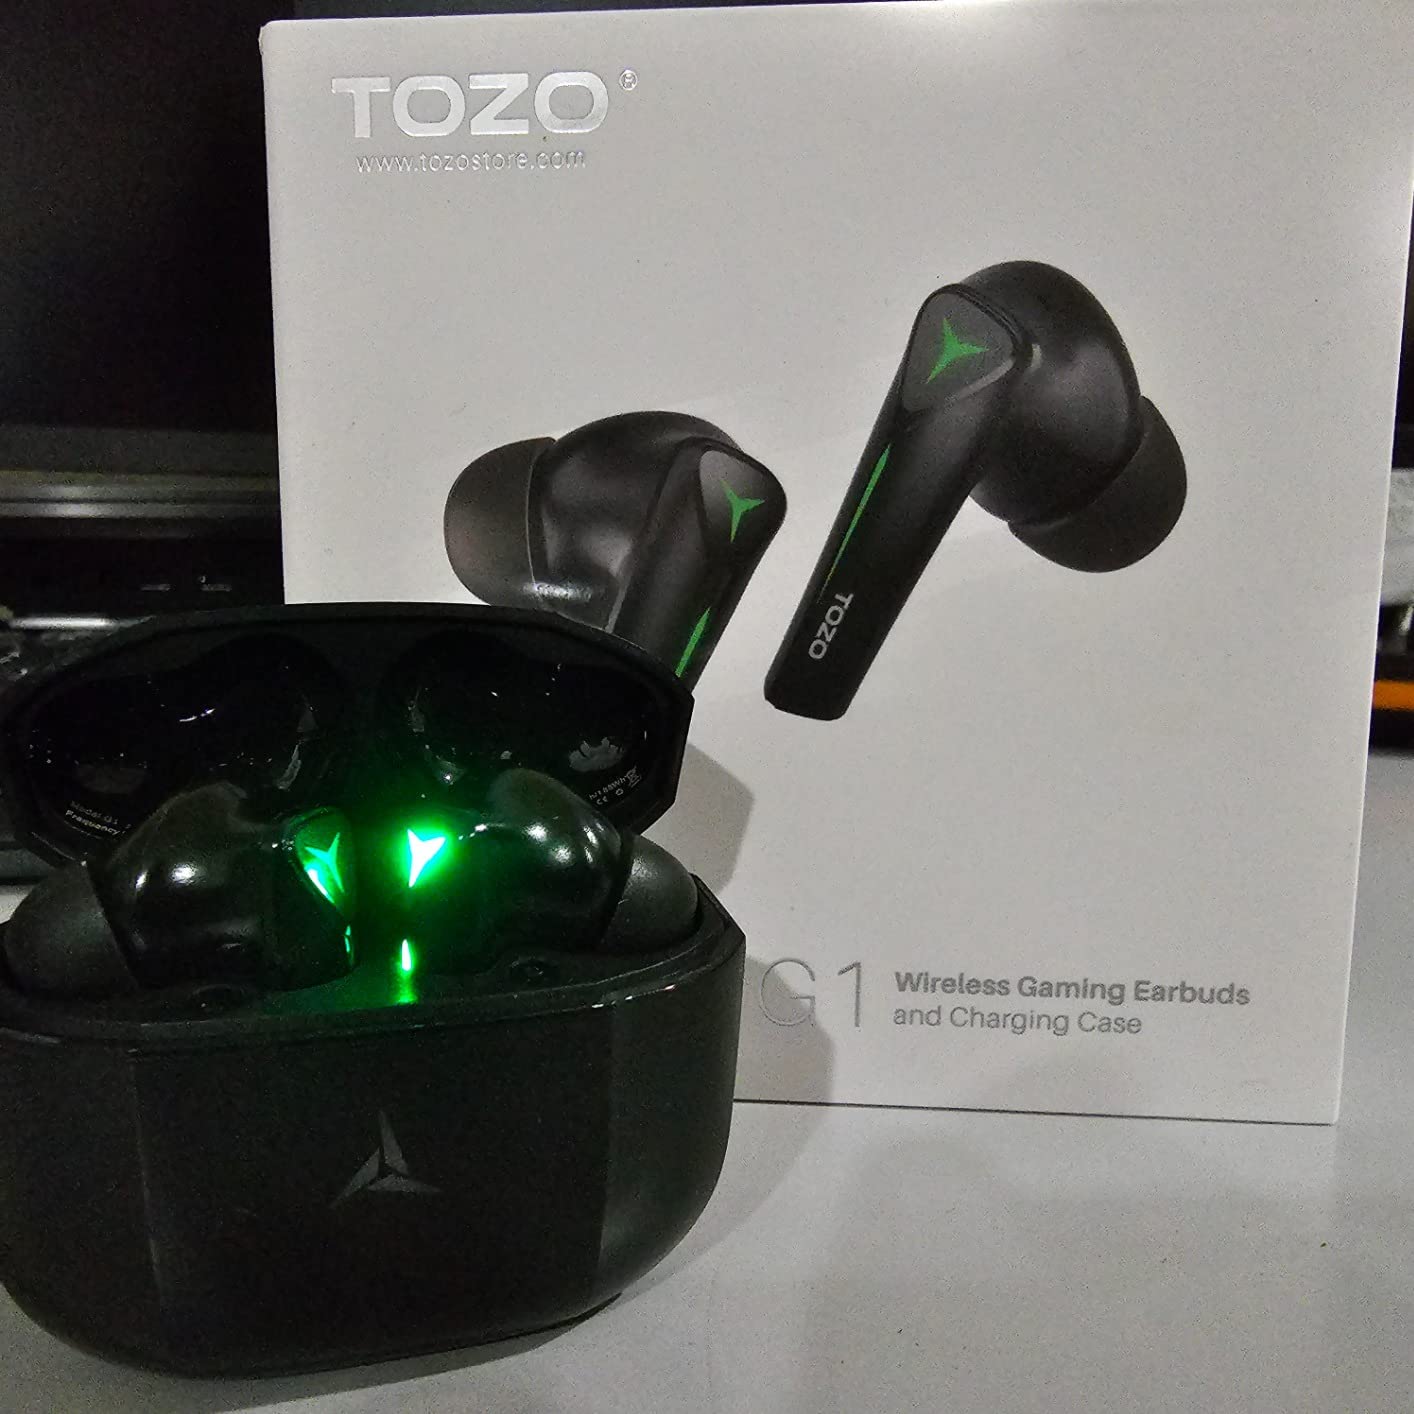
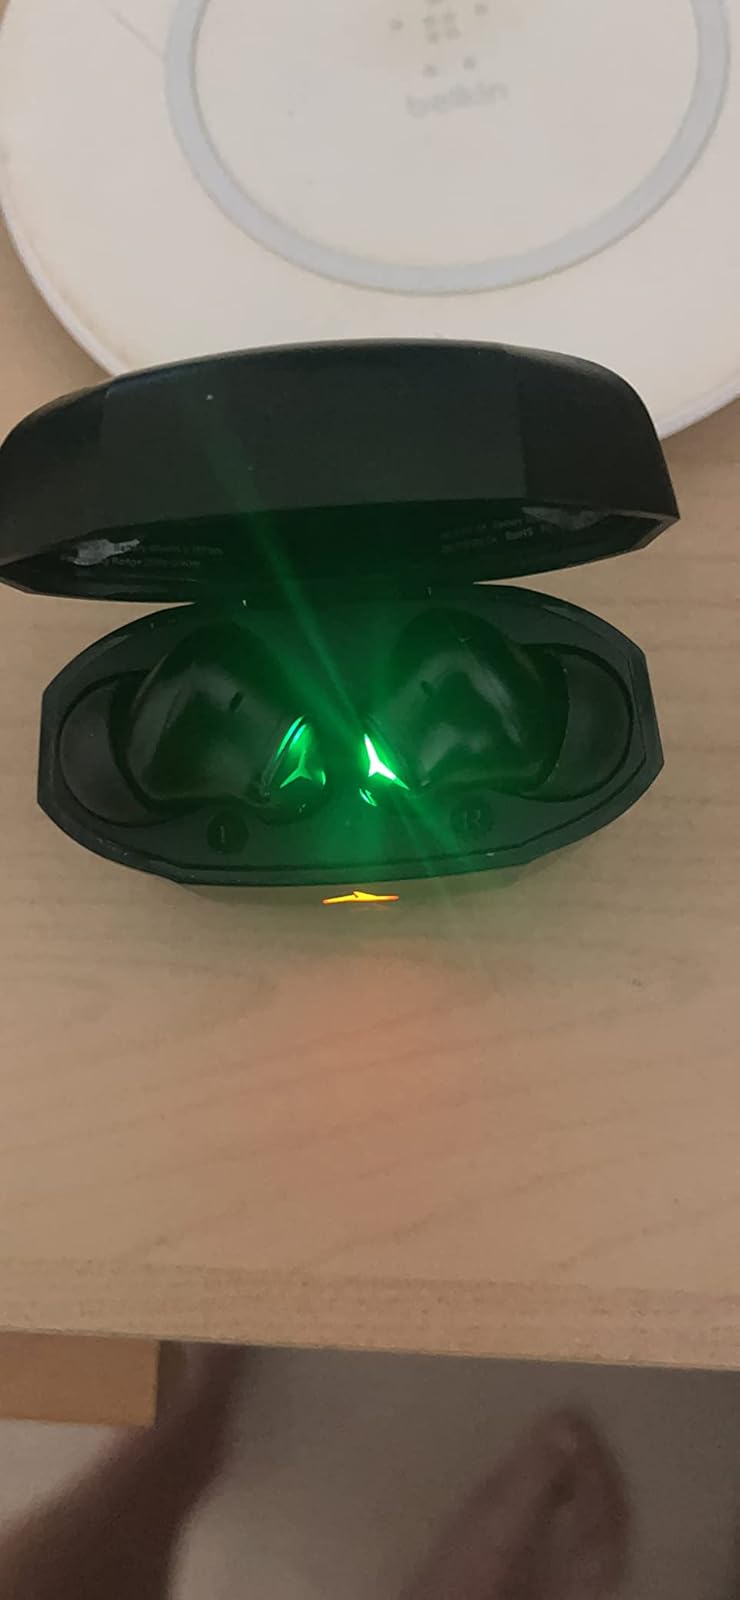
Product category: earbuds
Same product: yes